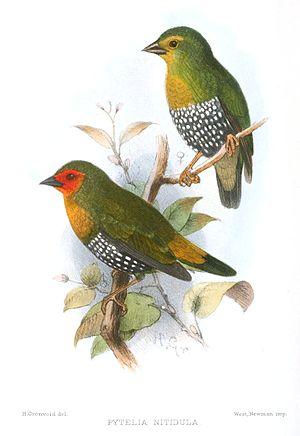
Le Sénégali vert ou astrild vert pointillé, est une espèce de passereau appartenant à la famille des Estrildidae.